JNR Class EF64

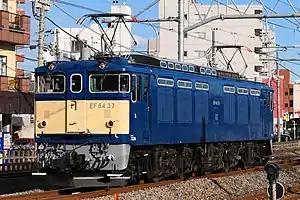
EF64 37 at Fukaya in February 2021

The is a 6-axle (Bo-Bo-Bo wheel arrangement) DC electric locomotive type operated on passenger and freight services in Japan since 1964.